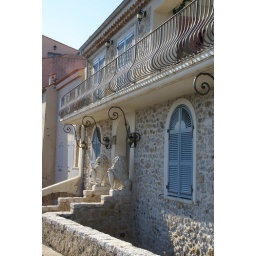
A building in Antibes, along the coast road. (dsc02896)